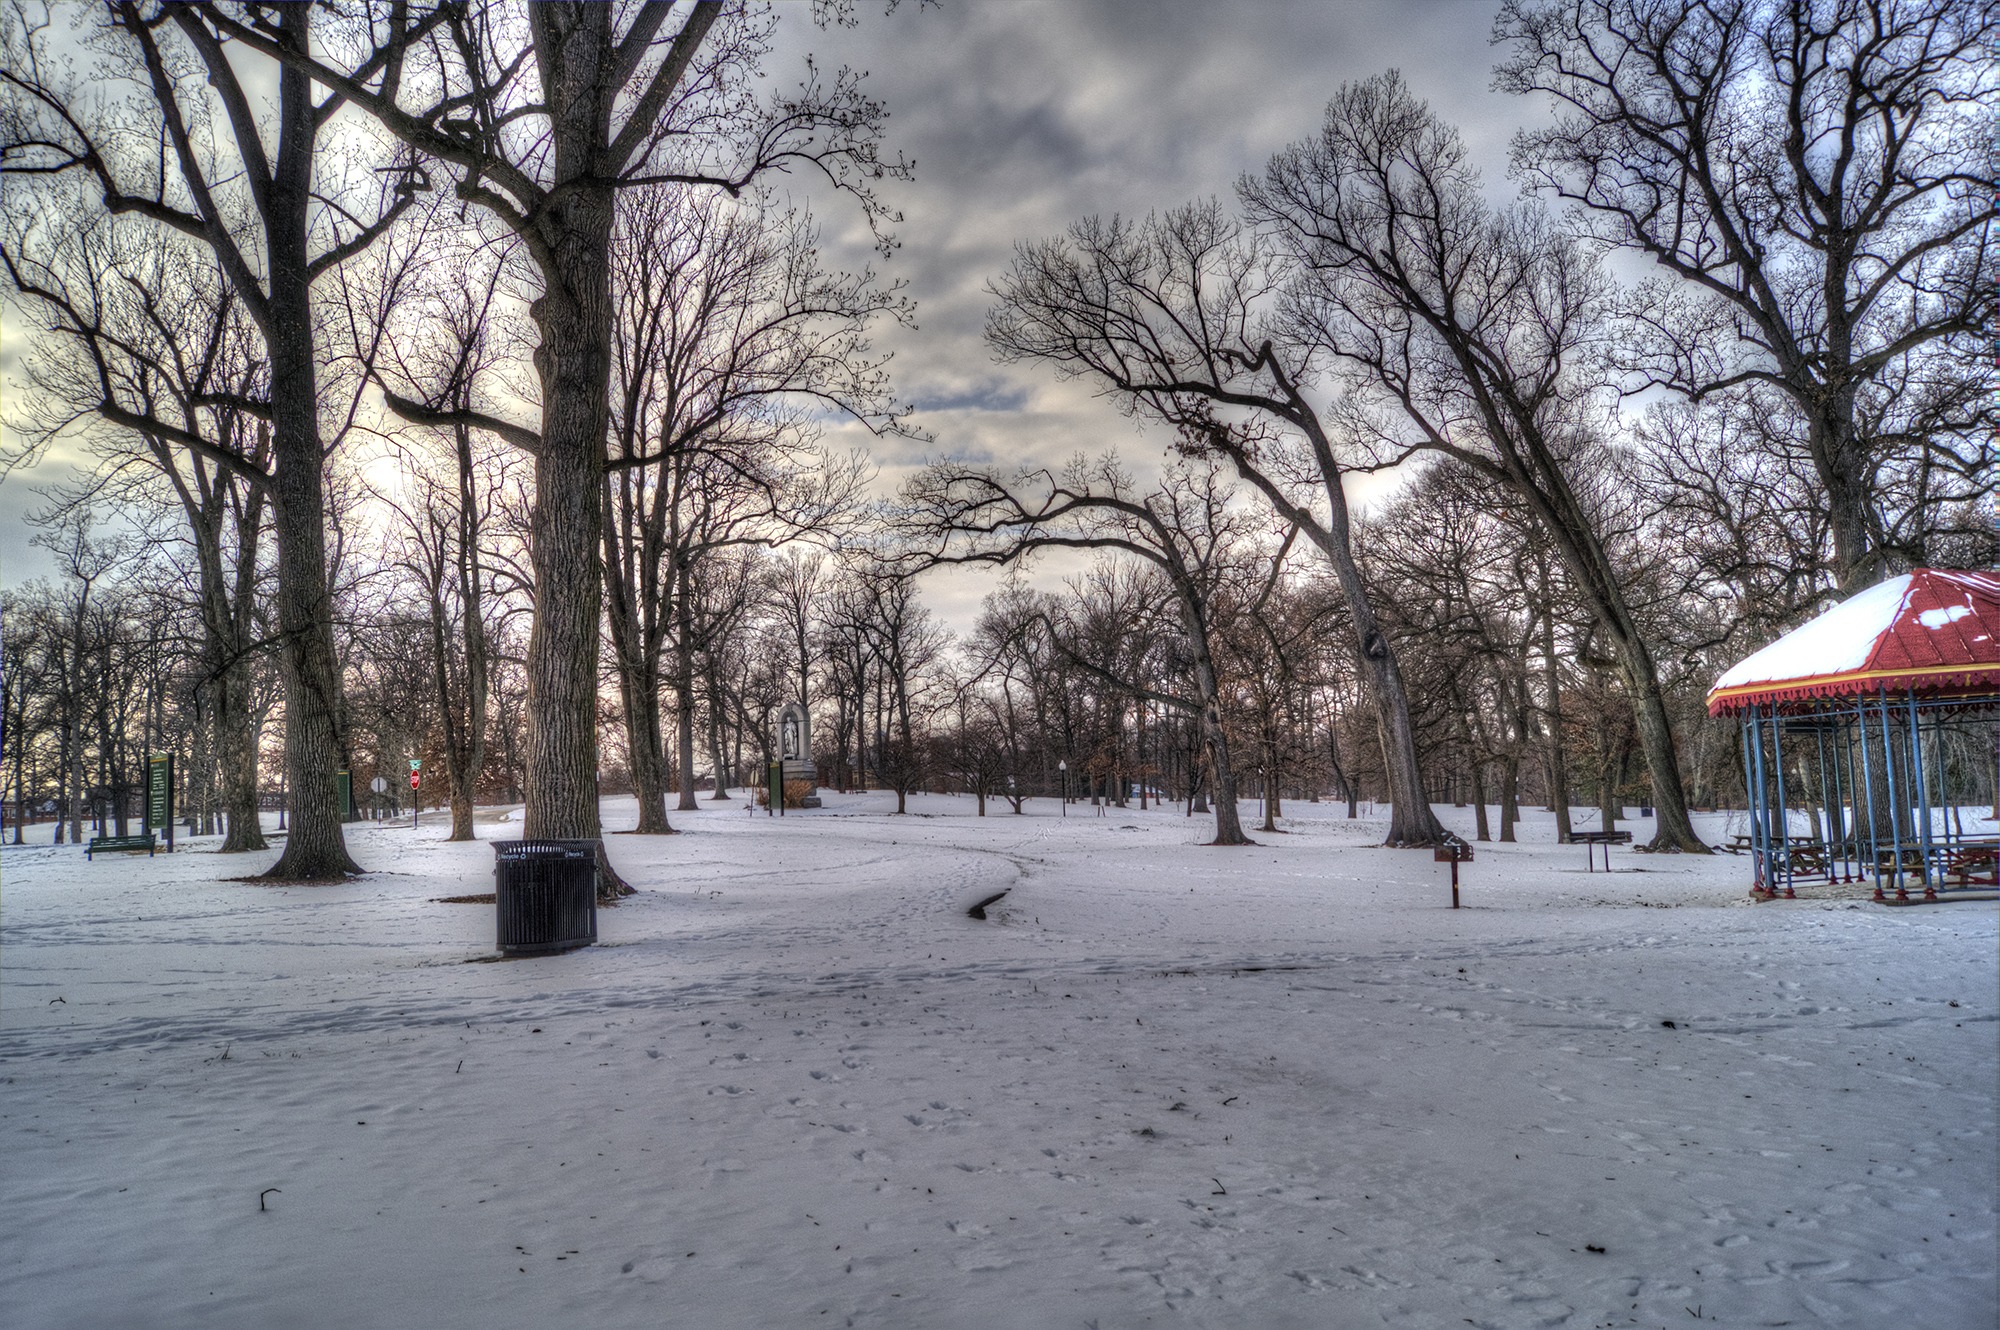
tree, snow, winter, ice, park, weather, season, trees, baltimore, maryland, freezing, woody plant, druid hill park